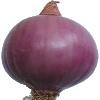
Label: Onion Red Peeled 1